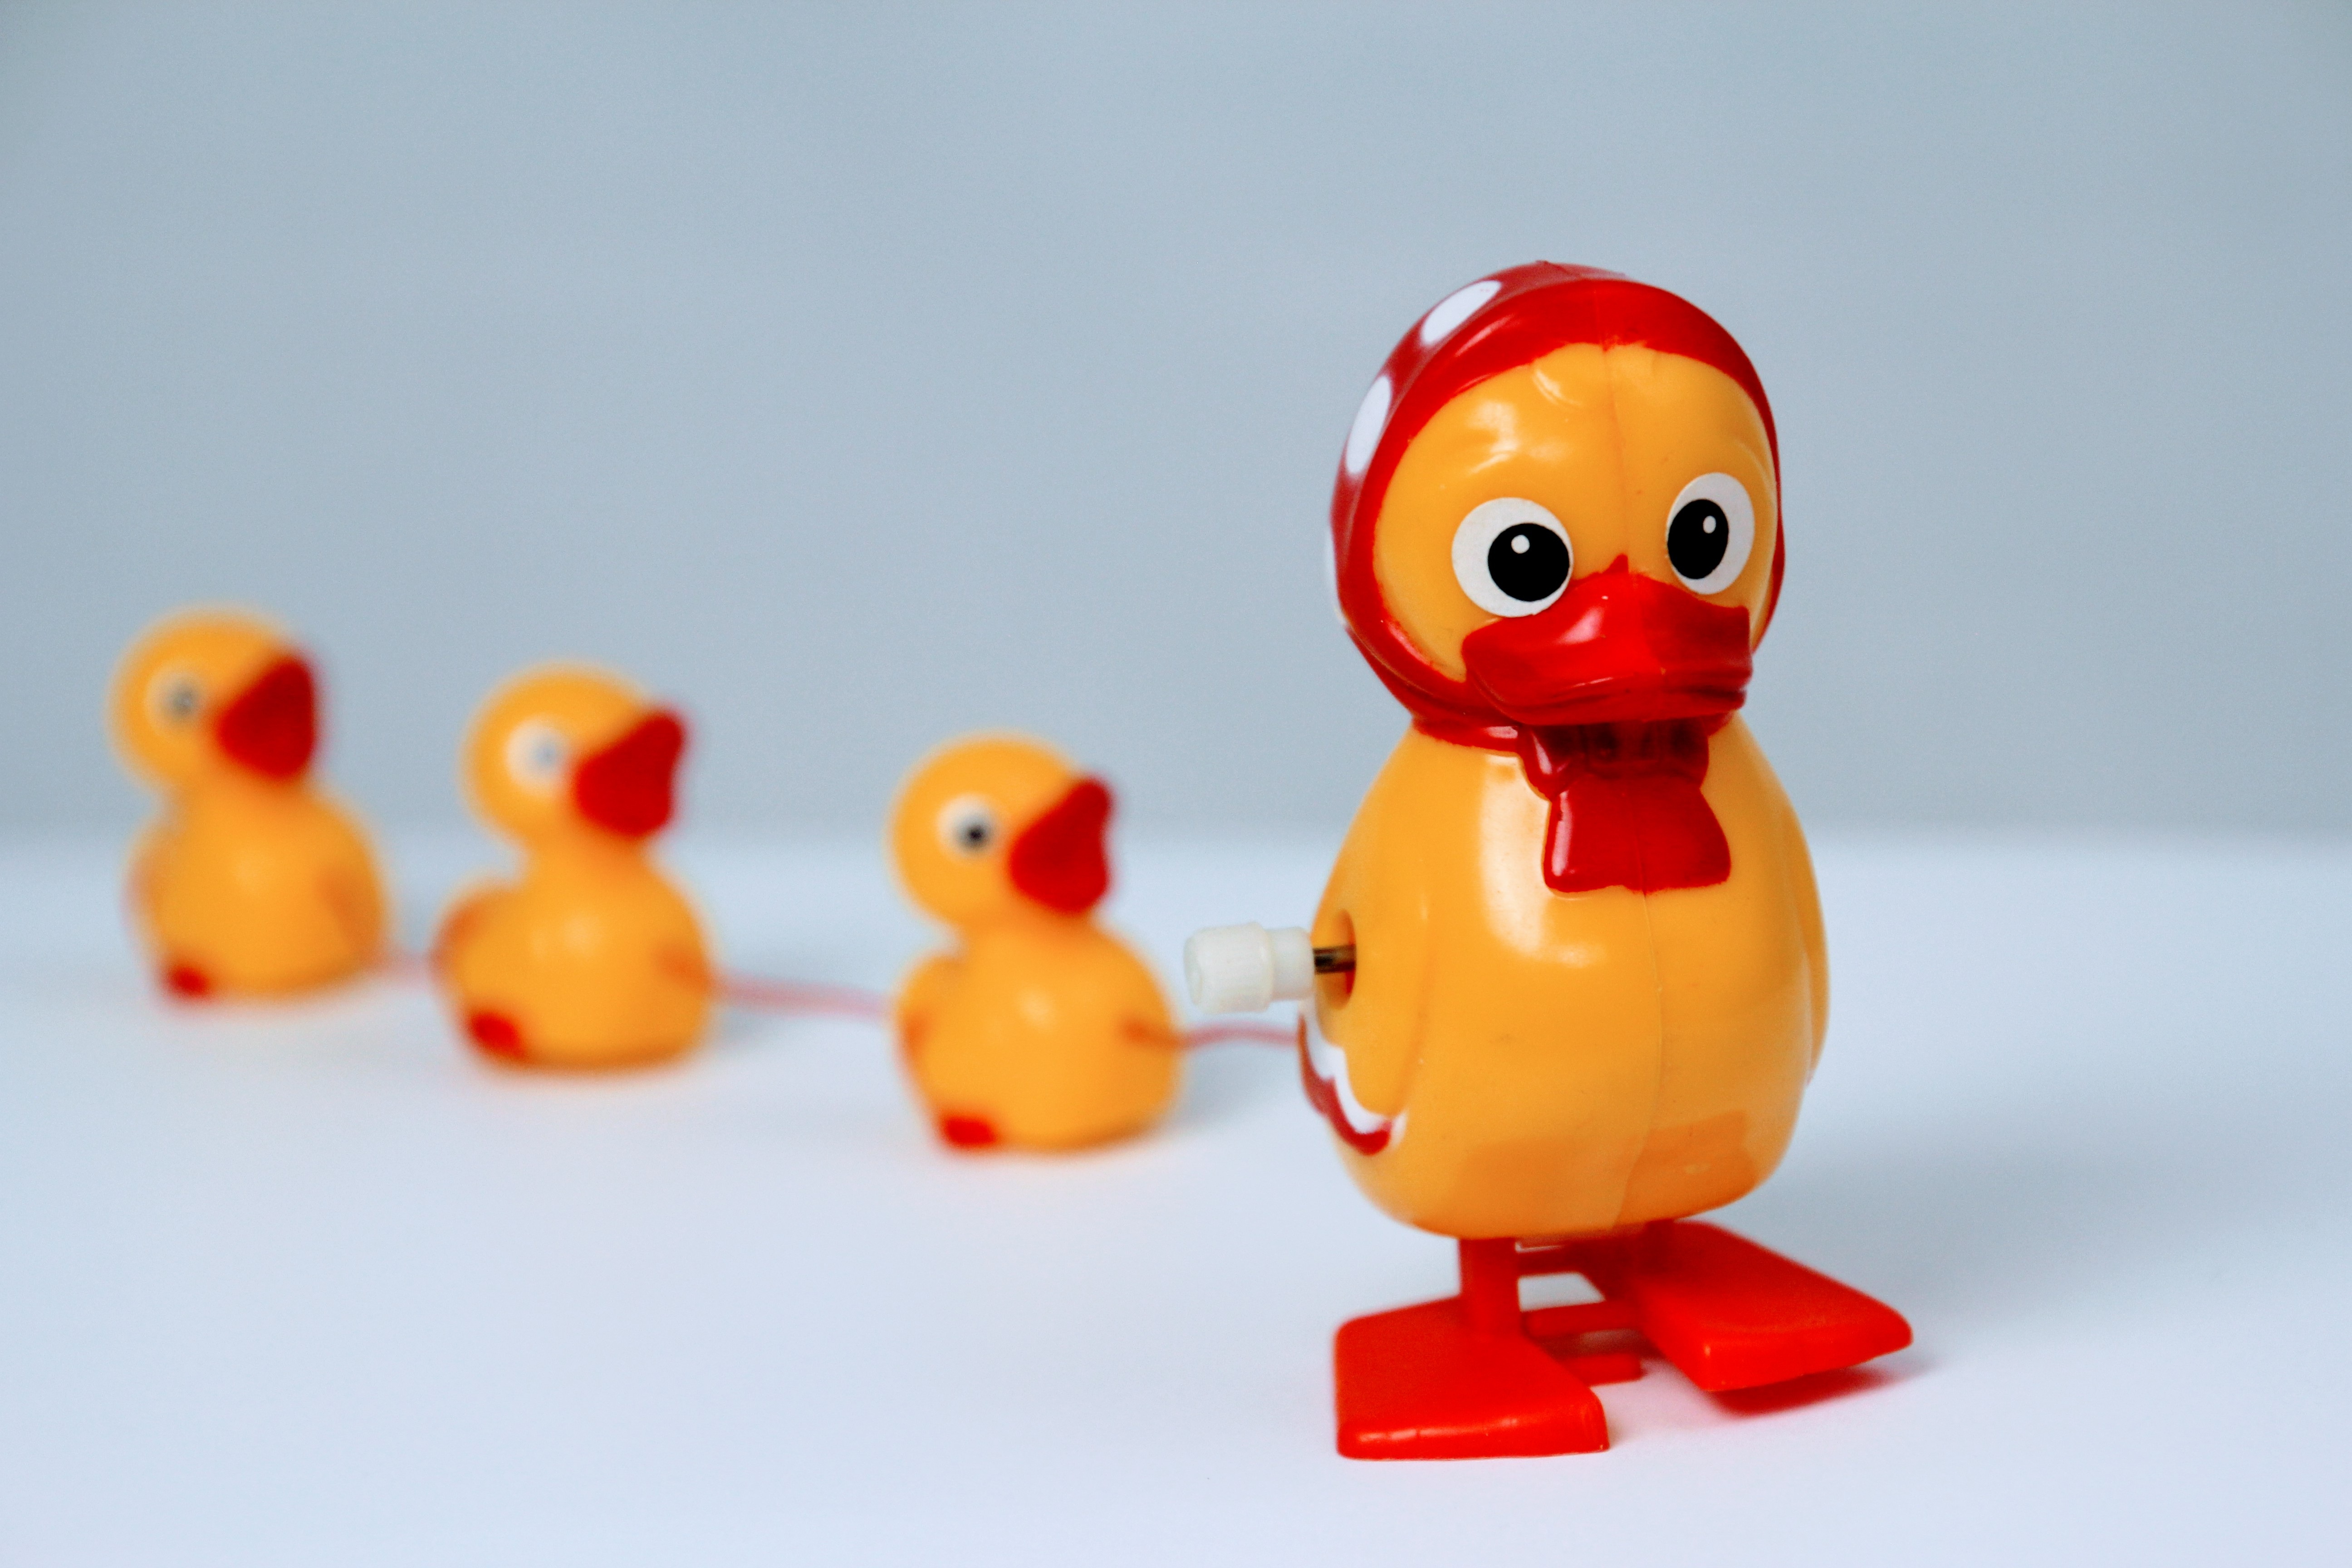
bird, red, yellow, toy, duck, toys, waterfowl, water bird, yellow duck, lucky duck, ducks geese and swans, duck children